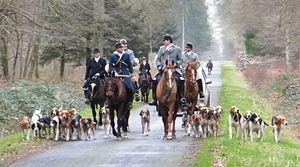
La forêt de Crécy est une forêt domaniale des Hauts-de-France, située dans le département de la Somme, entre Abbeville et Berck. D'une superficie de 4 300 hectares, elle constitue un des principaux massifs forestiers de France.